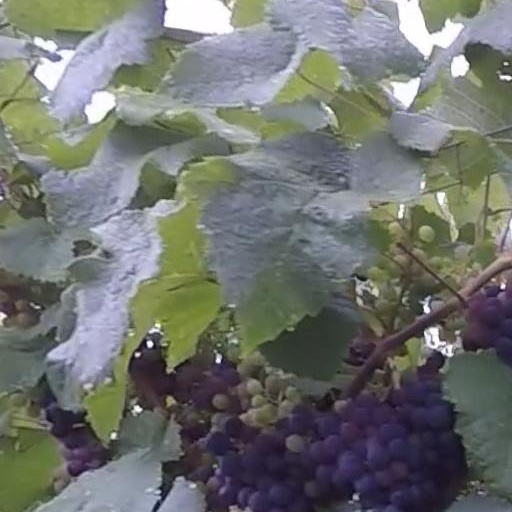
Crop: grape